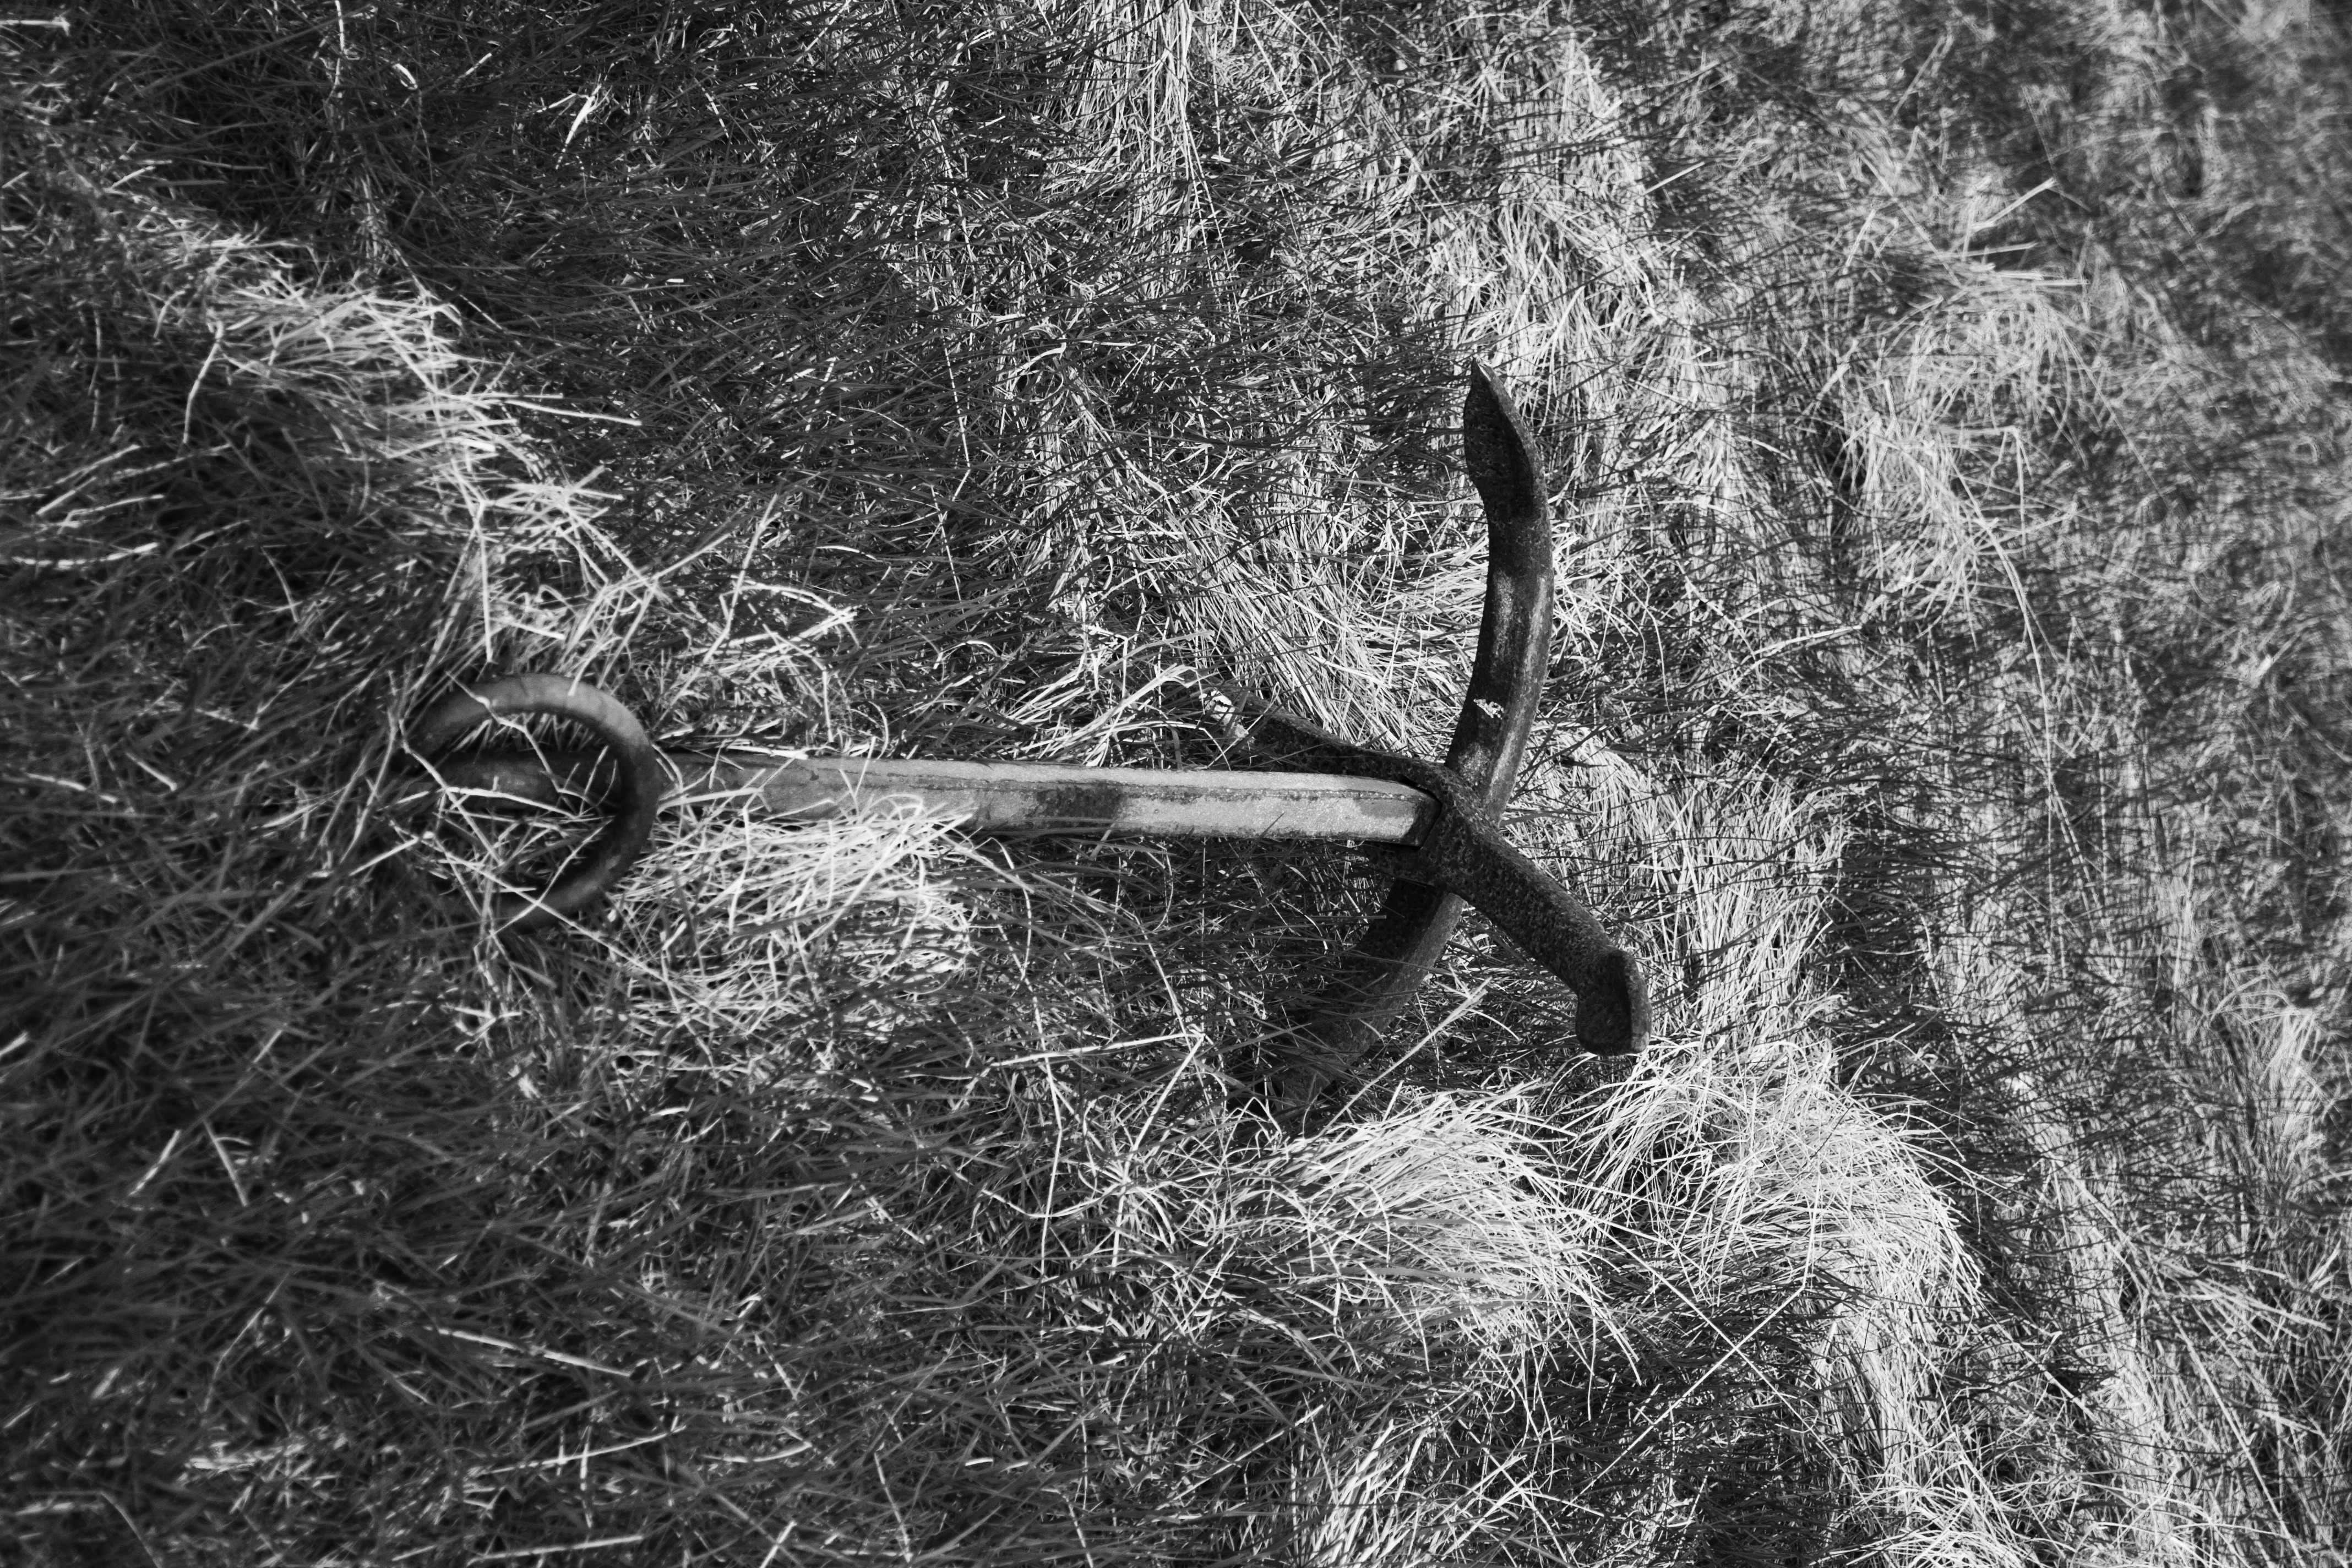
tree, nature, forest, grass, branch, black and white, plant, wood, texture, leaf, trunk, old, steel, rust, equipment, monochrome, rusty, anchor, wetland, iron, woodland, habitat, heavy, monochrome photography, woody plant